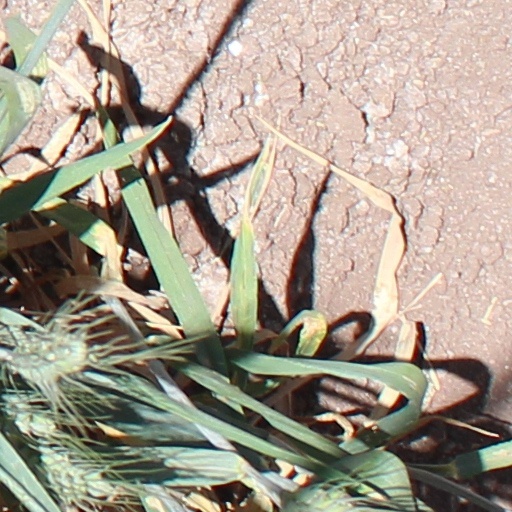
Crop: wheat